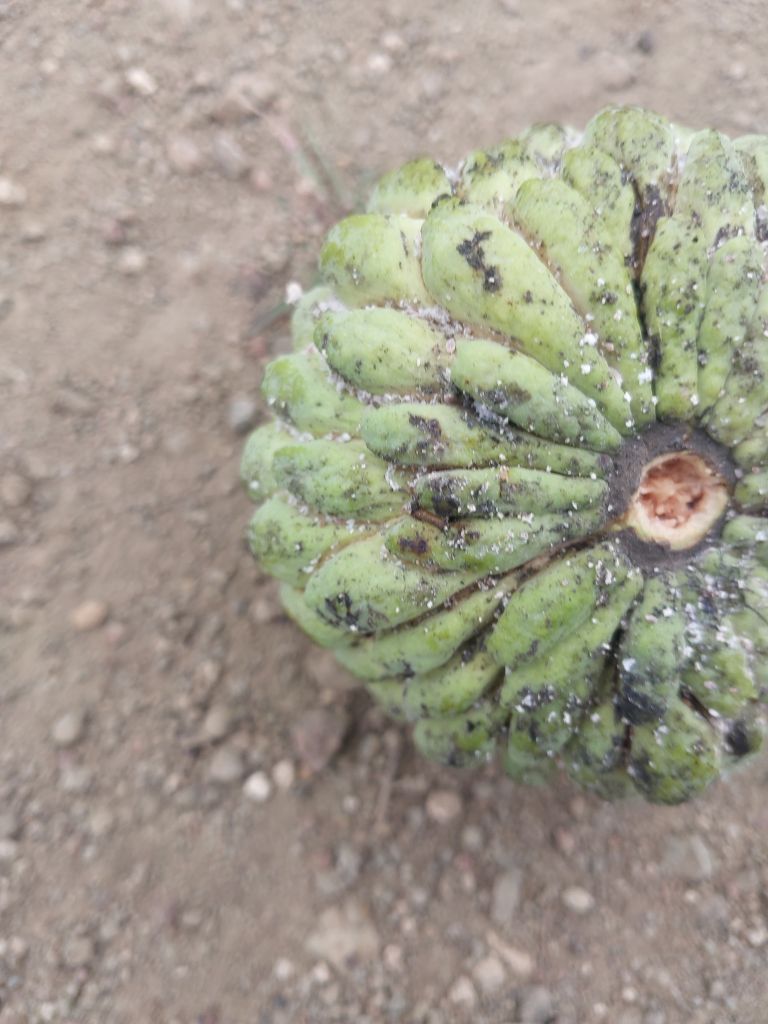
Disease label: Leaf spot on fruit